History of film

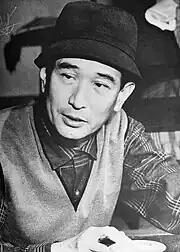
Akira Kurosawa, Japanese film director

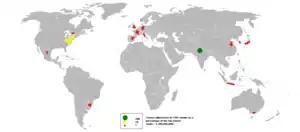
Cinema admissions in 1995

The House Un-American Activities Committee investigated Hollywood in the early 1950s. Protested by the Hollywood Ten before the committee, the hearings resulted in the blacklisting of many actors, writers and directors, including Chayefsky, Charlie Chaplin, and Dalton Trumbo, and many of these fled to Europe, especially the United Kingdom.